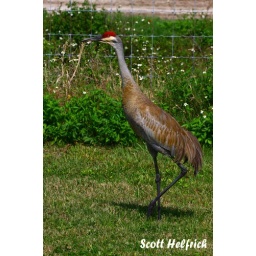
Nothern Sandhill Cranes, The Cranes that stay here in Florida all year are all gray feathered, the northerners are brown feathered.